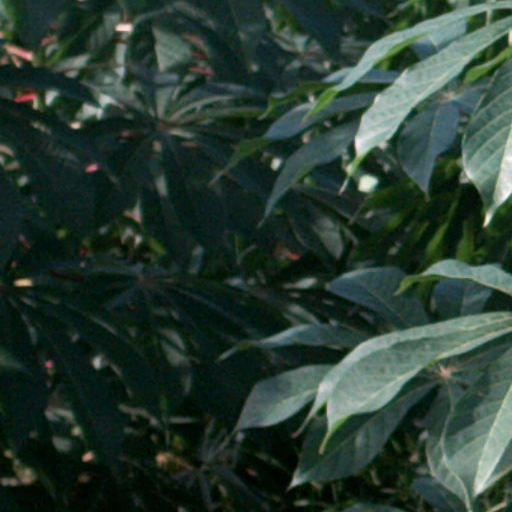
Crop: cassava